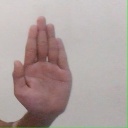
अक्षर: ध